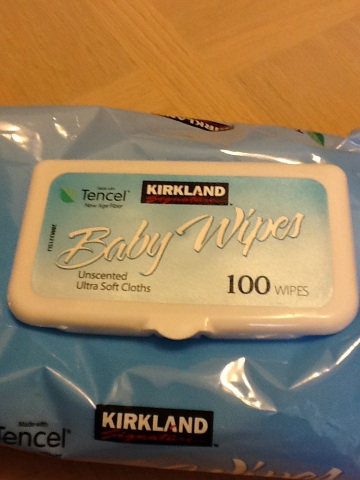Question: What is this?
Answer: baby wipes